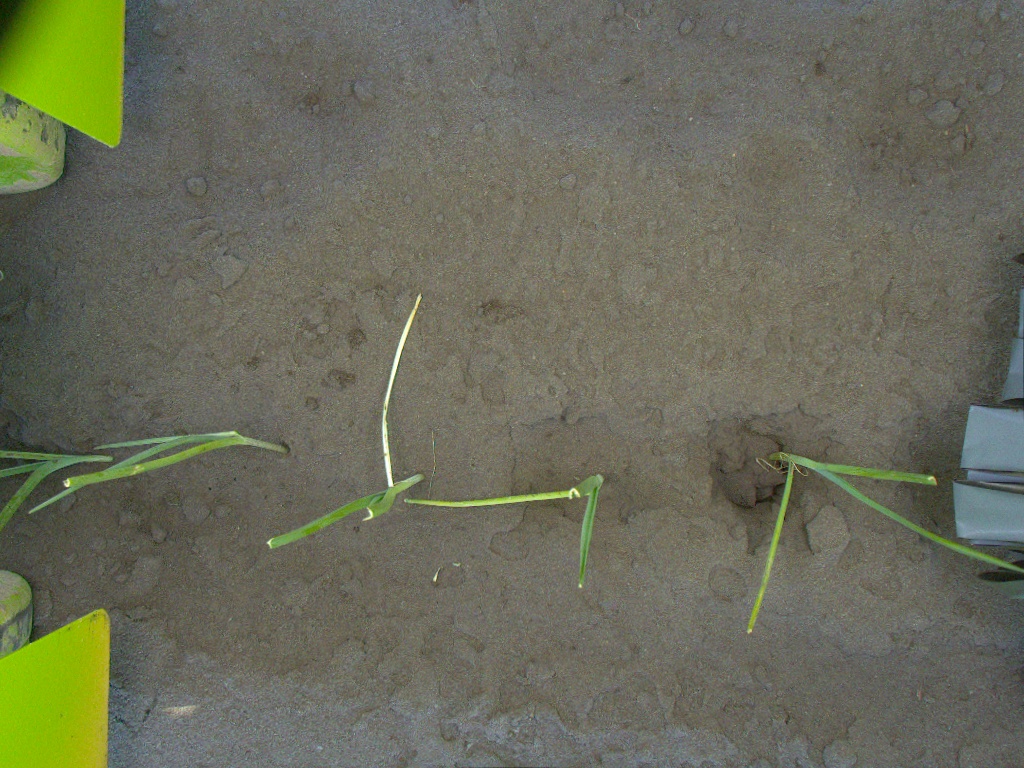
Crop: leek
Objects: leek, leek, leek, stem_leek, stem_leek, stem_leek, stem_leek, stem_leek, leek, leek